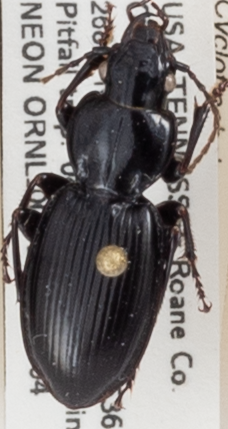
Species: Cyclotrachelus fucatus
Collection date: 2019-09-04
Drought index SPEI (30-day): -0.026
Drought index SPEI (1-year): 2.09
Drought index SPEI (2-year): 2.09